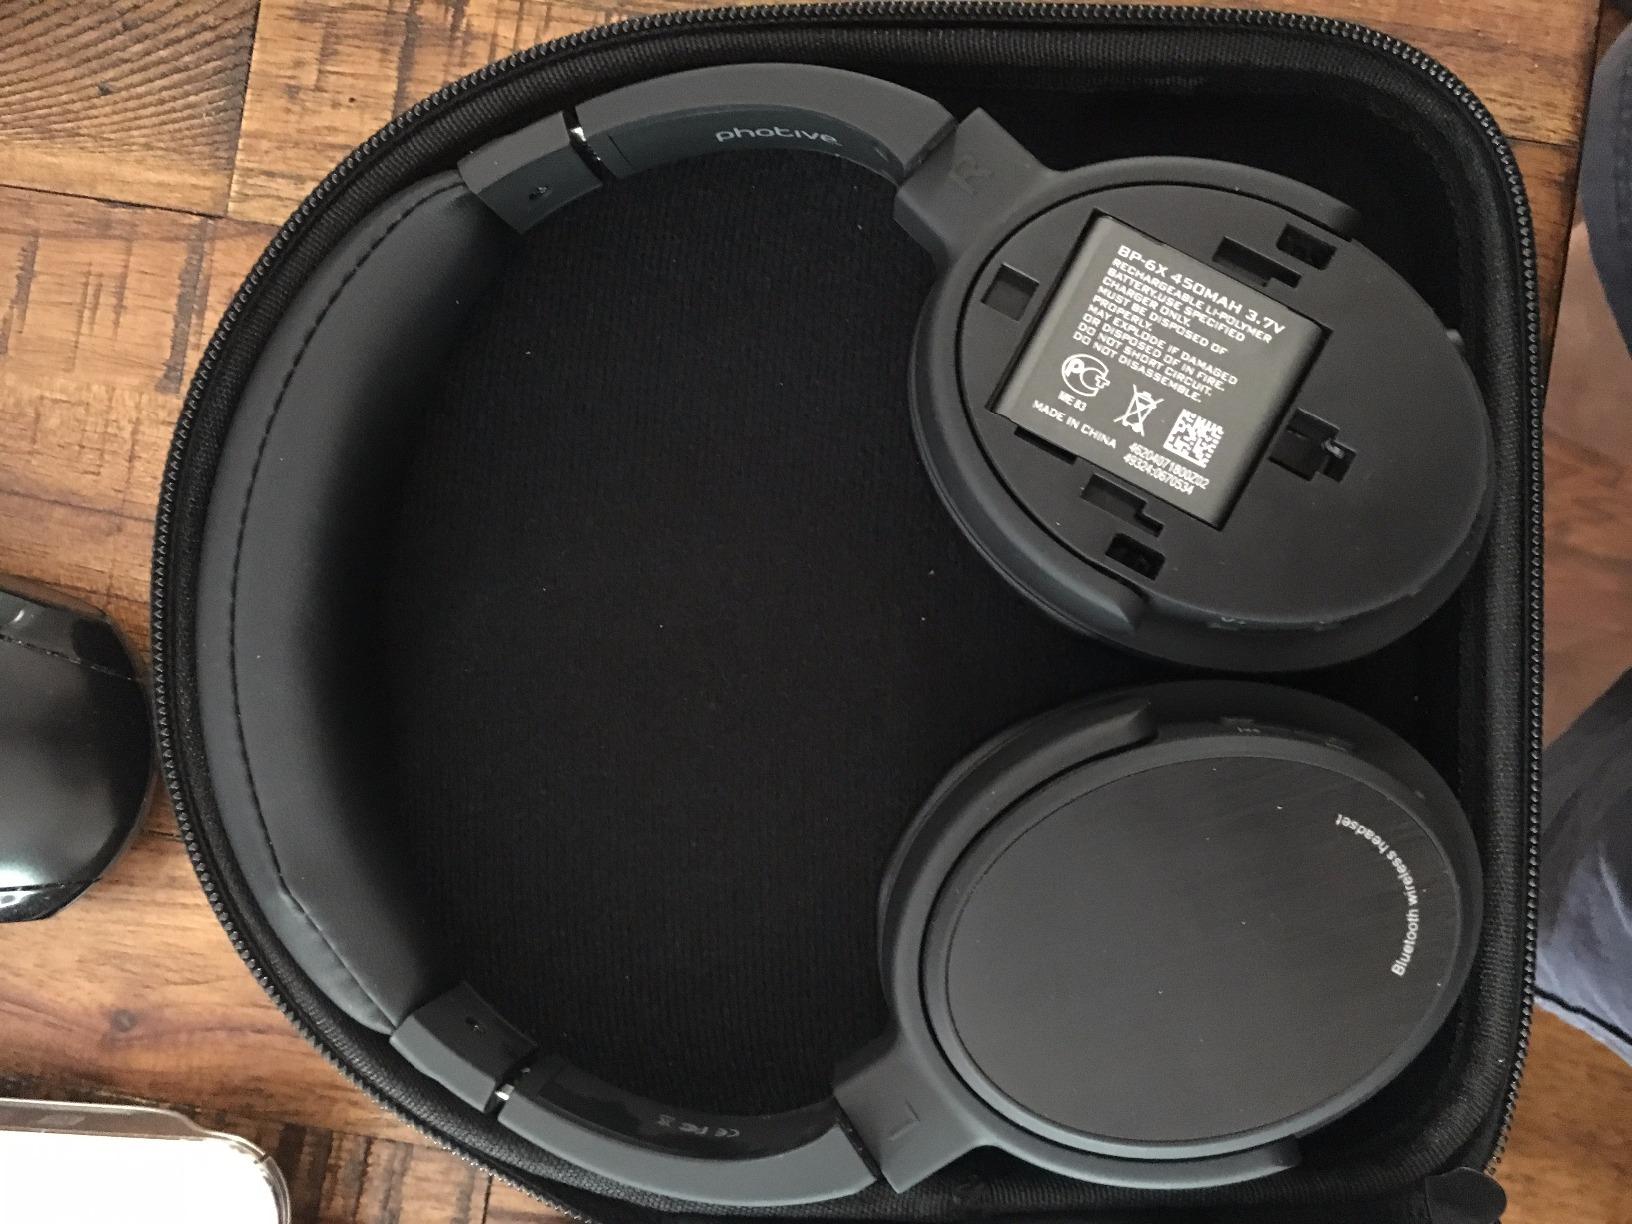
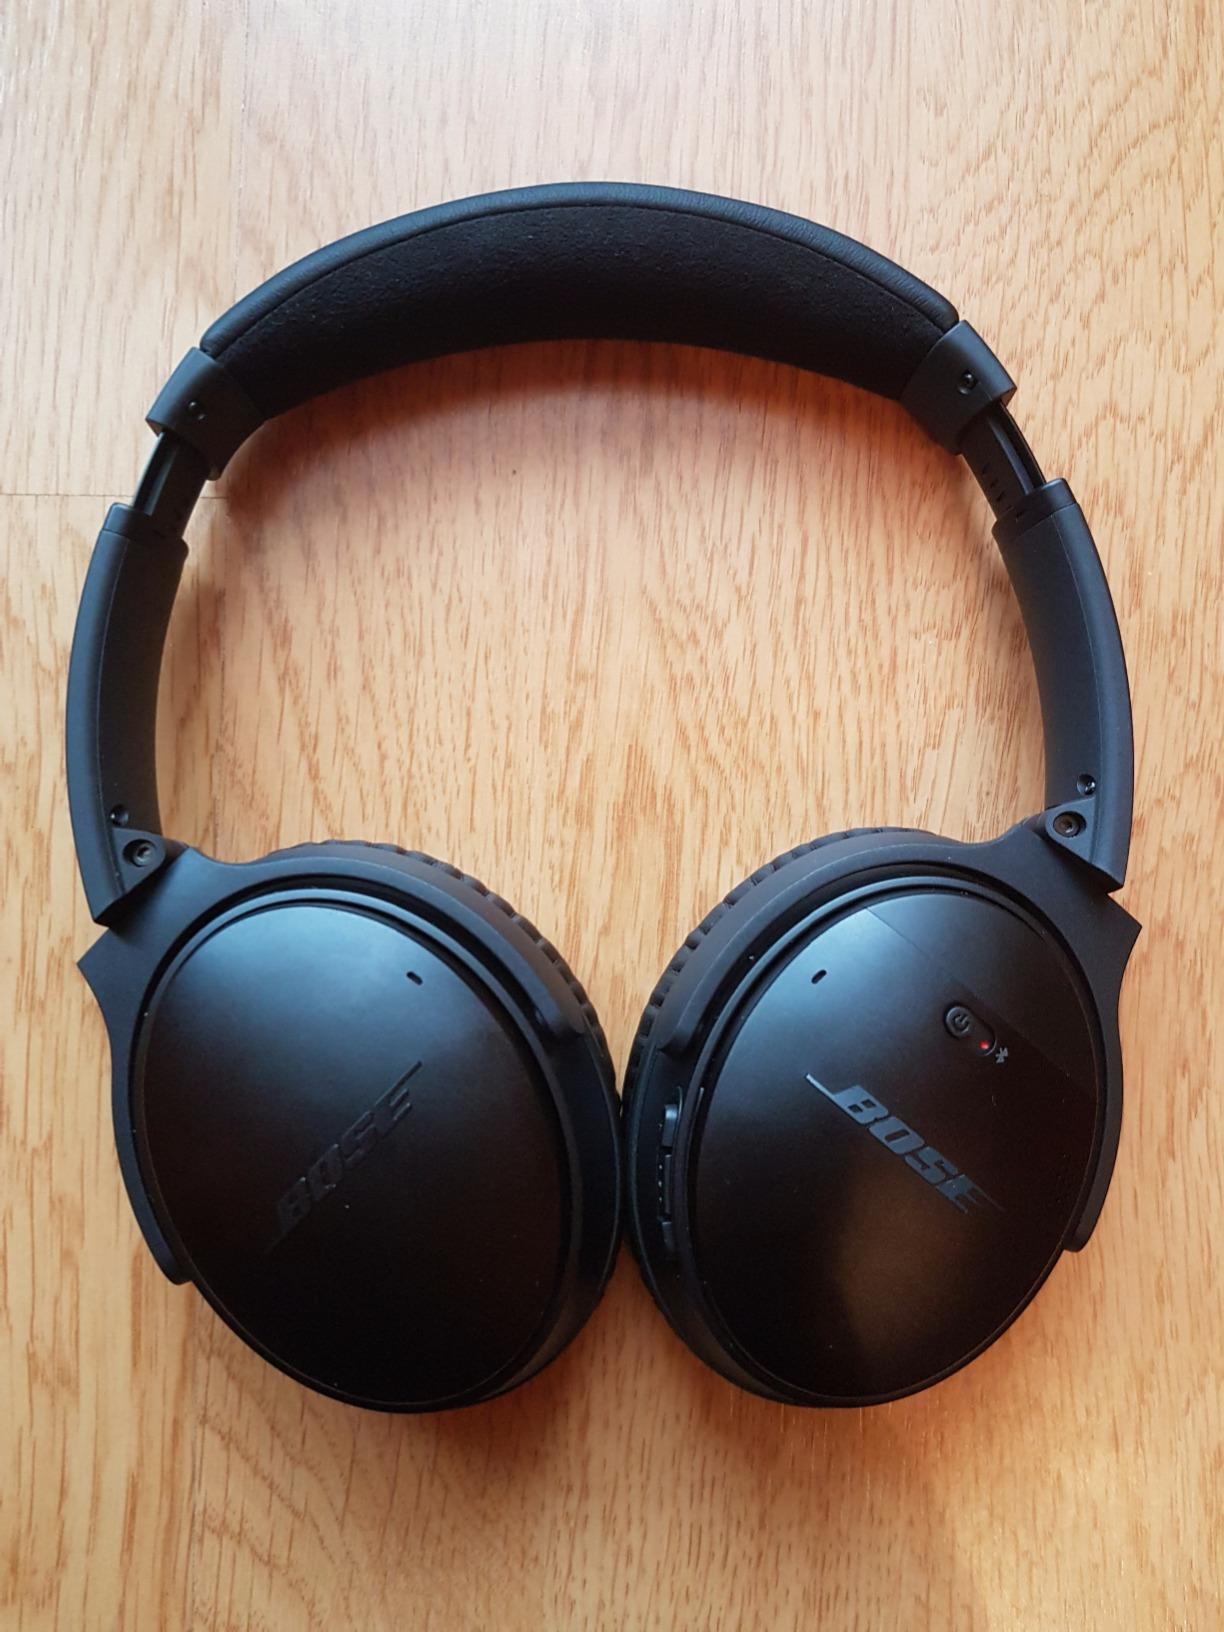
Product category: headphones
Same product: no